Mr. Darcy

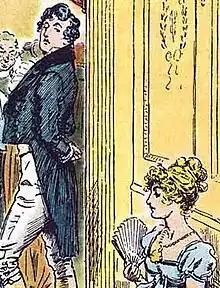
Mr. Darcy and Elizabeth Bennet by C. E. Brock (1895) "She is tolerable, but not handsome enough to tempt "me"."

Fitzwilliam Darcy Esquire, generally referred to as Mr. Darcy, is one of the two central characters in Jane Austen's 1813 novel "Pride and Prejudice". He is an archetype of the aloof romantic hero, and a romantic interest of Elizabeth Bennet, the novel's protagonist. The story's narration is almost exclusively from Elizabeth's perspective; the reader is given a one-sided view of Darcy for much of the novel, but hints are given throughout that there is much more to his character than meets the eye. The reader gets a healthy dose of dramatic irony as Elizabeth continually censures Mr. Darcy's character despite the aforementioned hints (via the narrative voice and other characters' observations) that Mr. Darcy is really a noble character at heart, albeit somewhat prideful. Usually referred to only as "Mr. Darcy" or "Darcy" by characters and the narrator, his first name is mentioned twice in the novel.